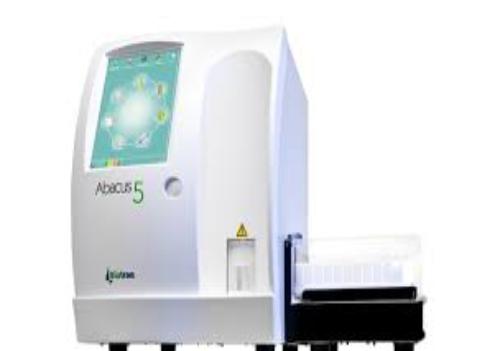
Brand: Abacus 5
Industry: Electronic